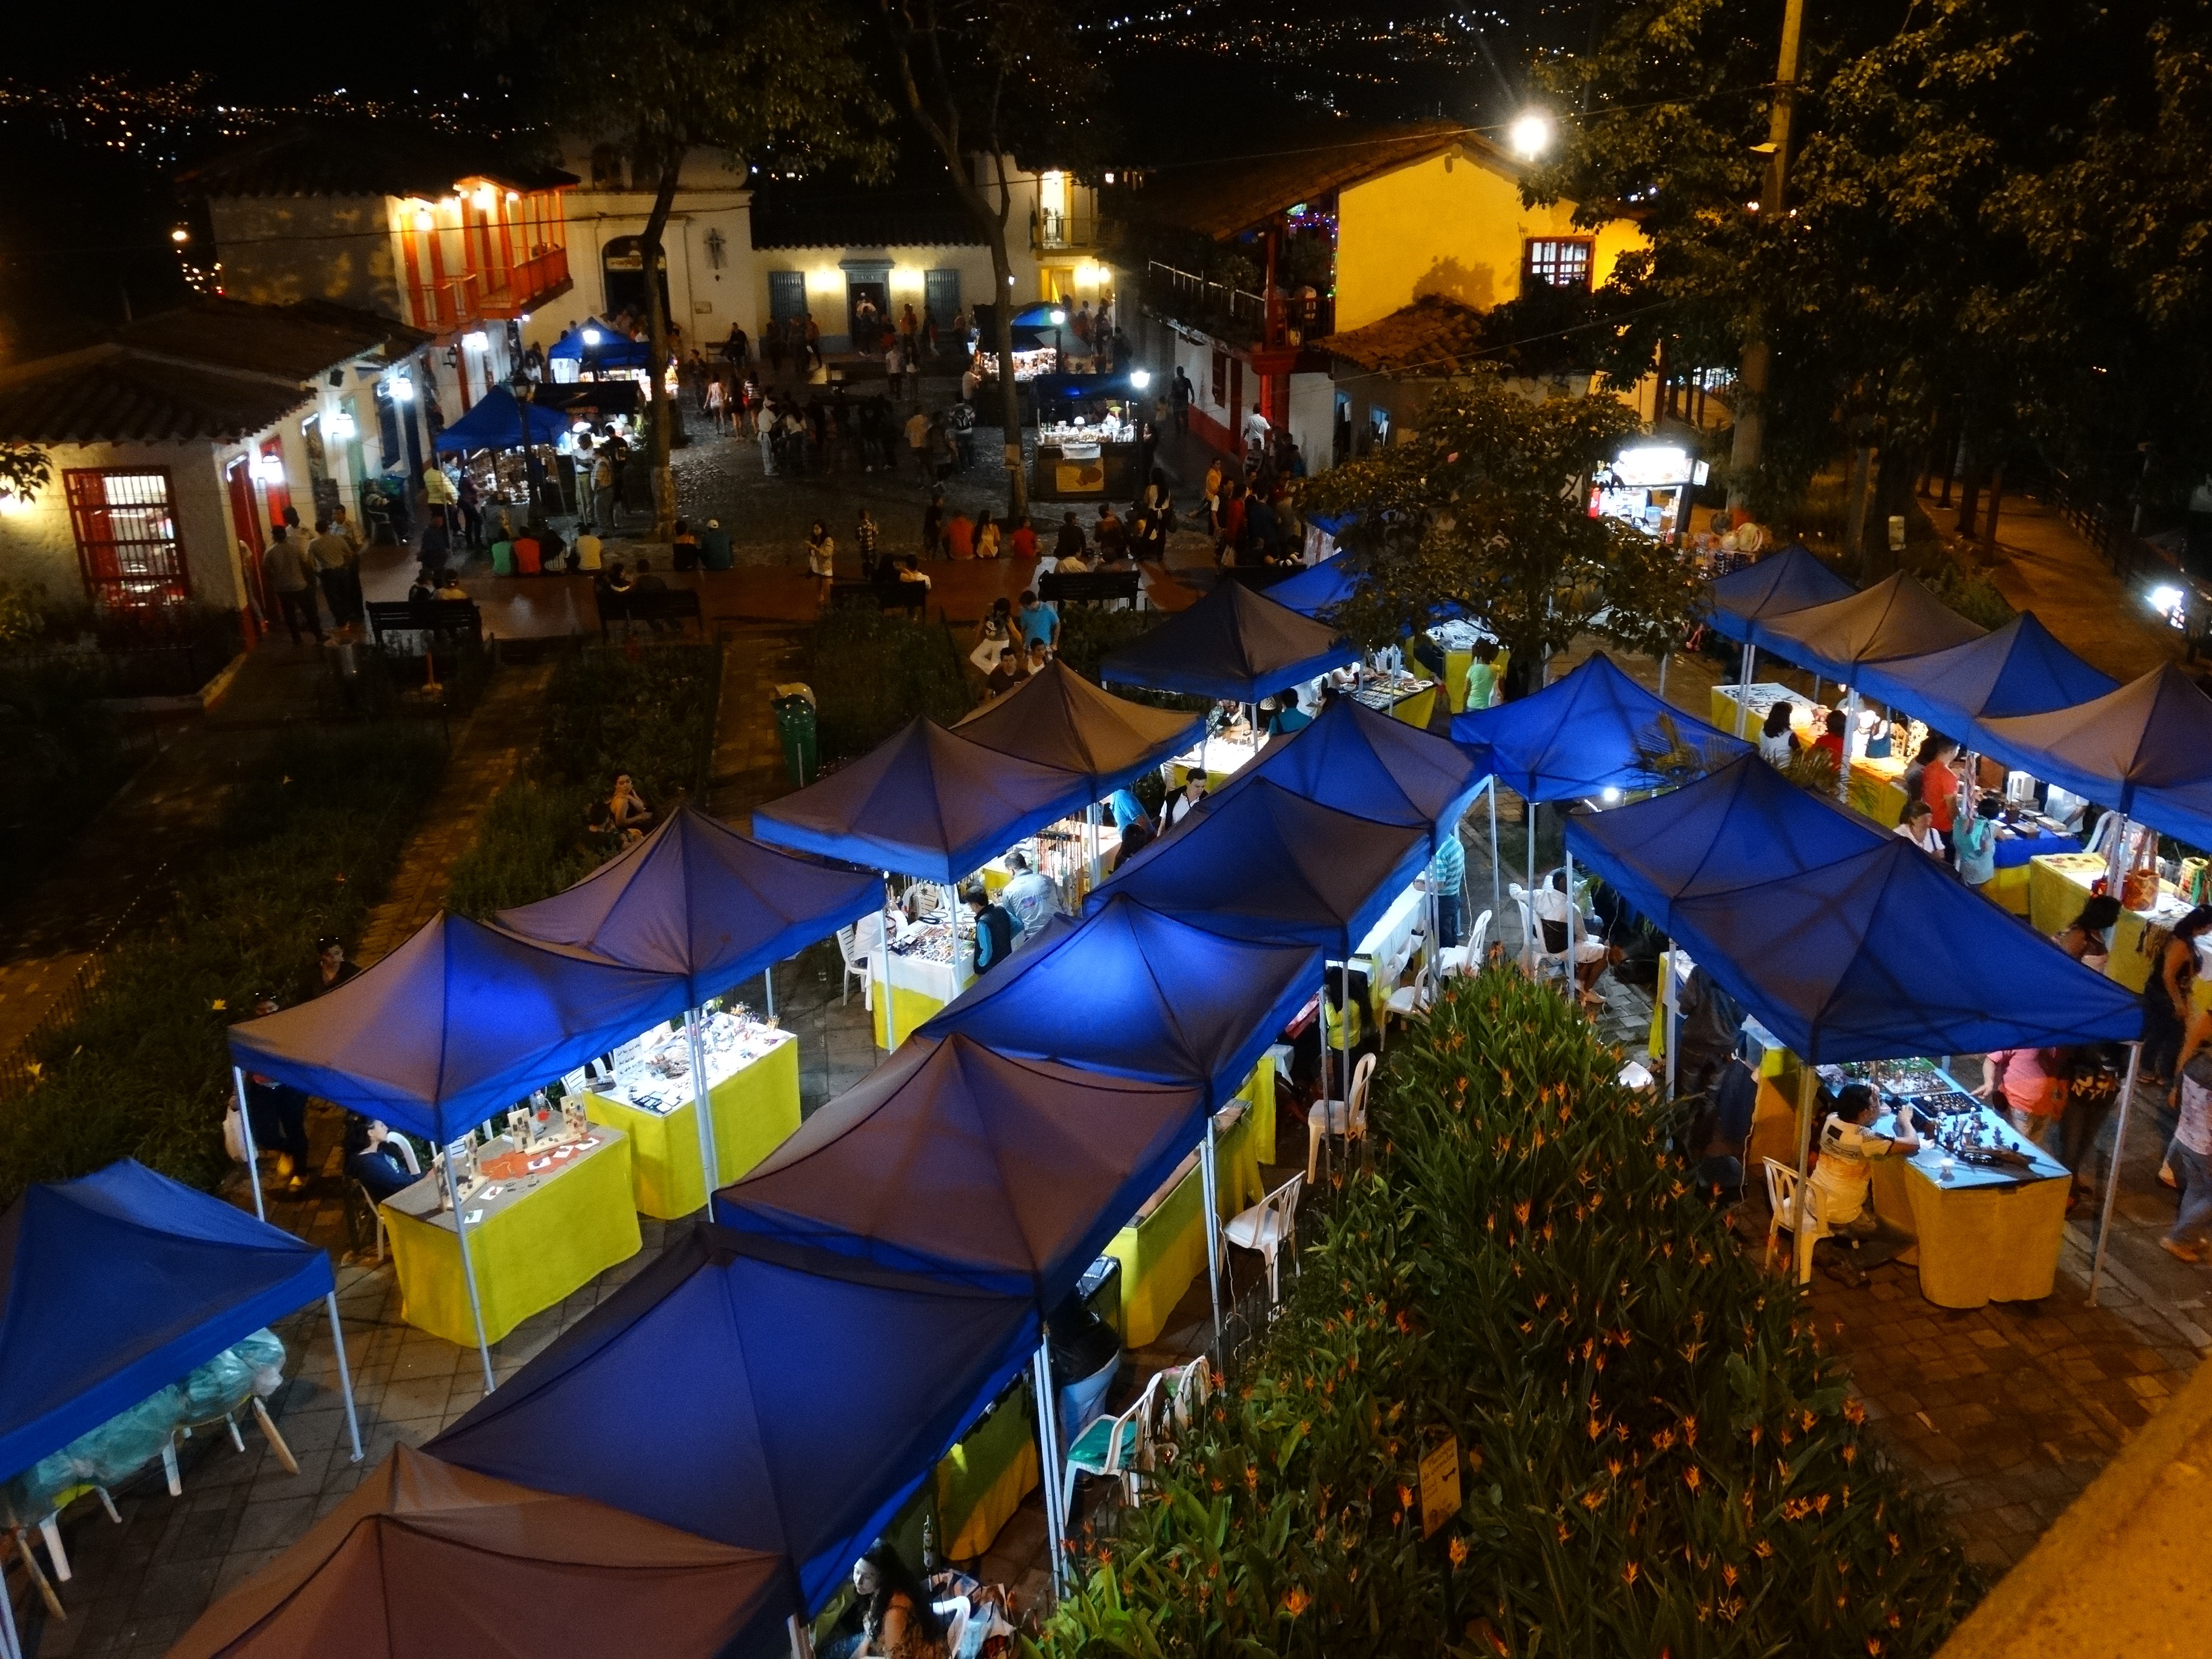
night, meal, market, colombia, medellin, paisa town